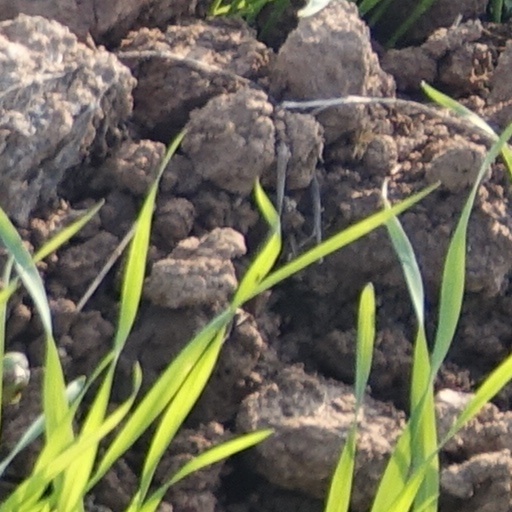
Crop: wheat